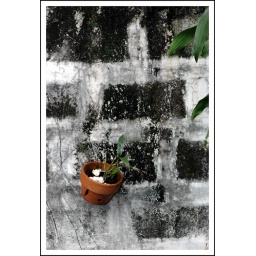
Lonely little flower pot found on a wall in a convent in Manila.